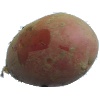
Label: red_potato